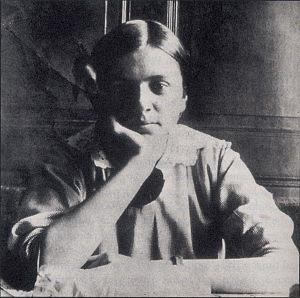
Adrienne von Speyr, née le 20 septembre 1902 à La Chaux-de-Fonds et morte le 17 septembre 1967 à Bâle, est un médecin suisse, auteur de plus d'une soixantaine de livres sur la spiritualité et la théologie.